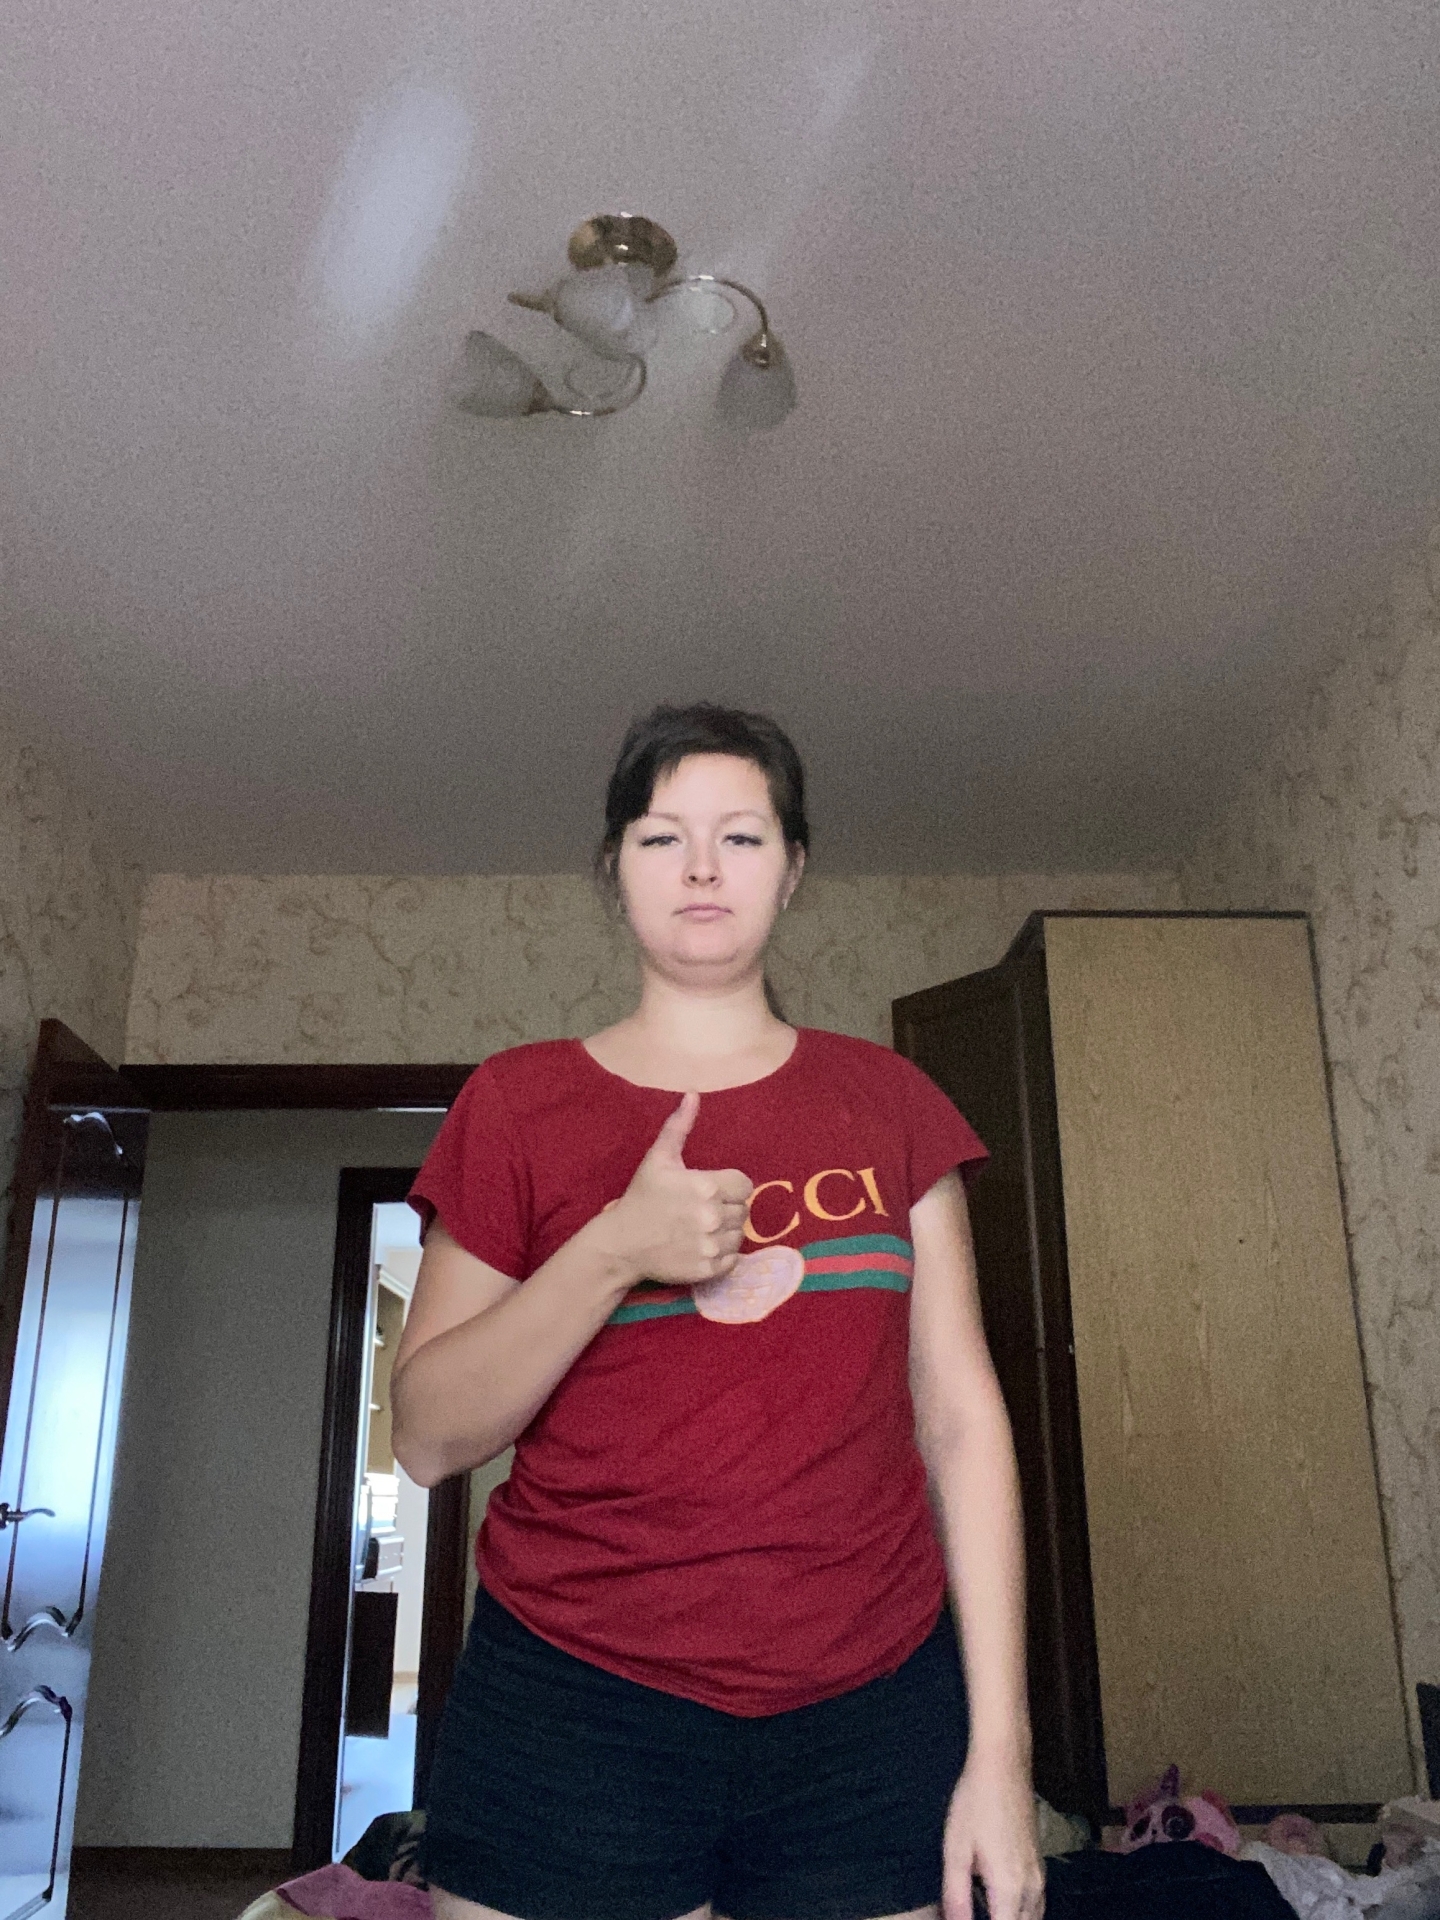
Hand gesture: like